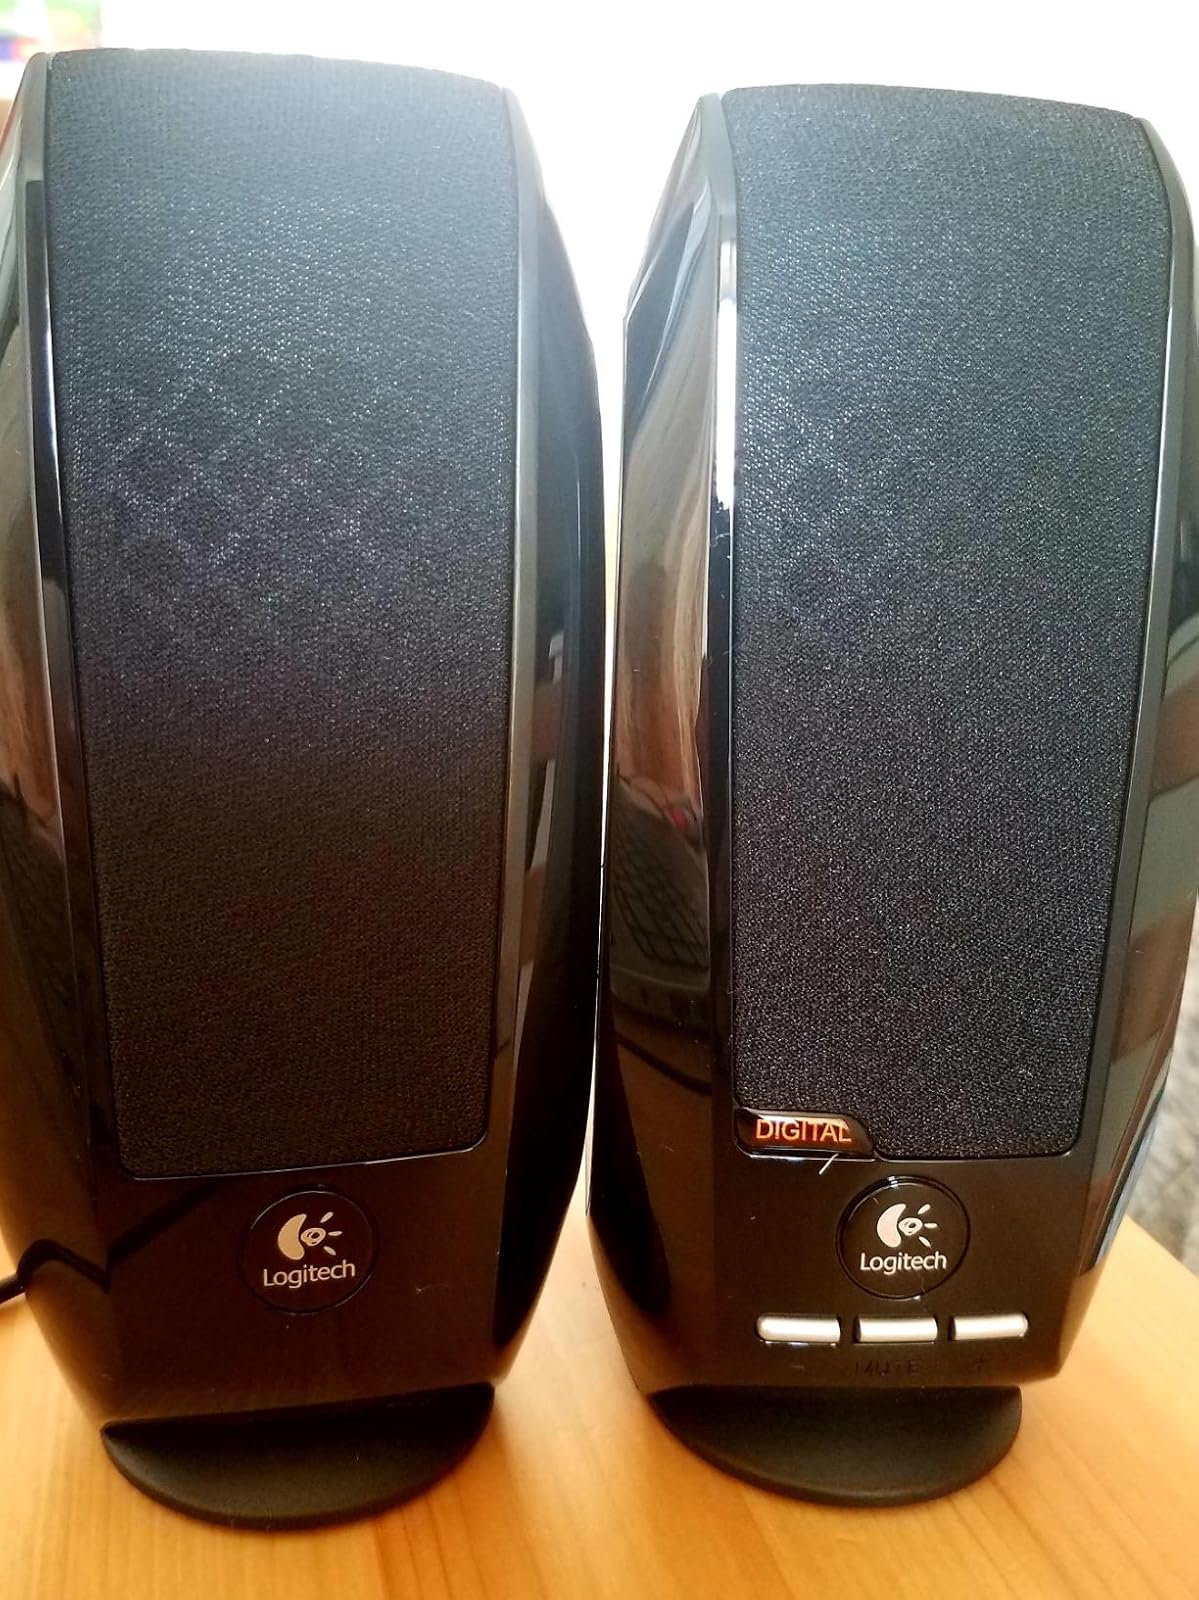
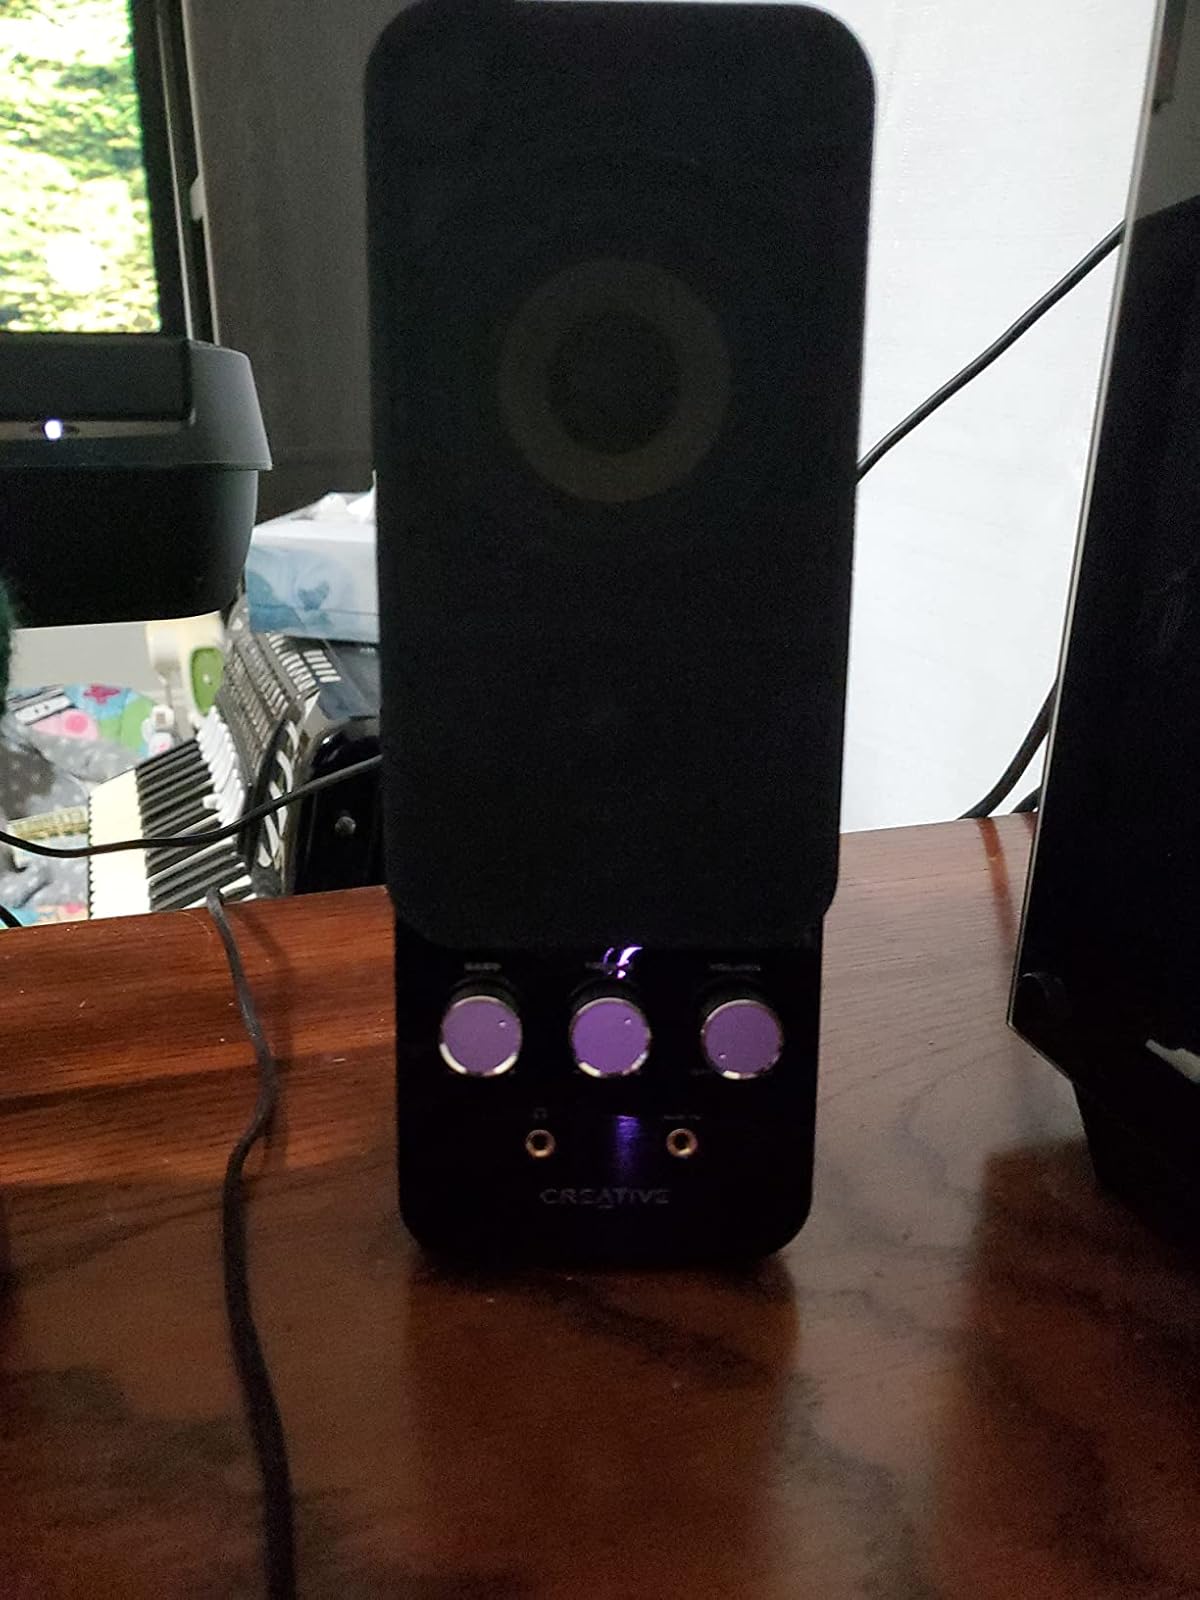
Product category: speaker
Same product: no